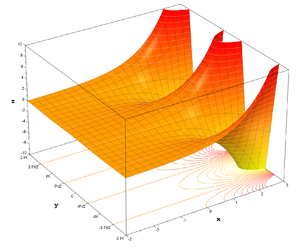
En mathématiques, la fonction exponentielle est la fonction notée exp qui est sa propre dérivée et qui prend la valeur 1 en 0. Elle est utilisée pour modéliser des phénomènes dans lesquels une différence constante sur la variable conduit à un rapport constant sur les images. Ces phénomènes sont en croissance dite « exponentielle ».